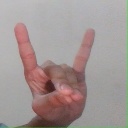
अक्षर: श